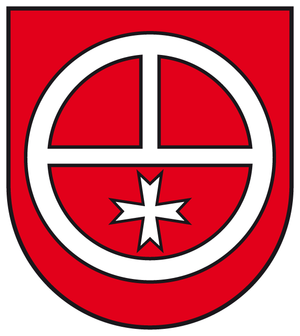
Lustadt est une municipalité de la Verbandsgemeinde Lingenfeld, dans l'arrondissement de Germersheim, en Rhénanie-Palatinat, dans l'ouest de l'Allemagne.